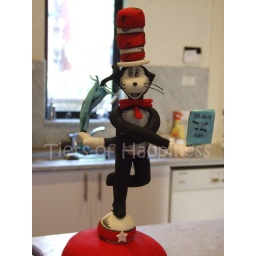
close-up of cat fromat in the hat cake. madefrom modelling paste